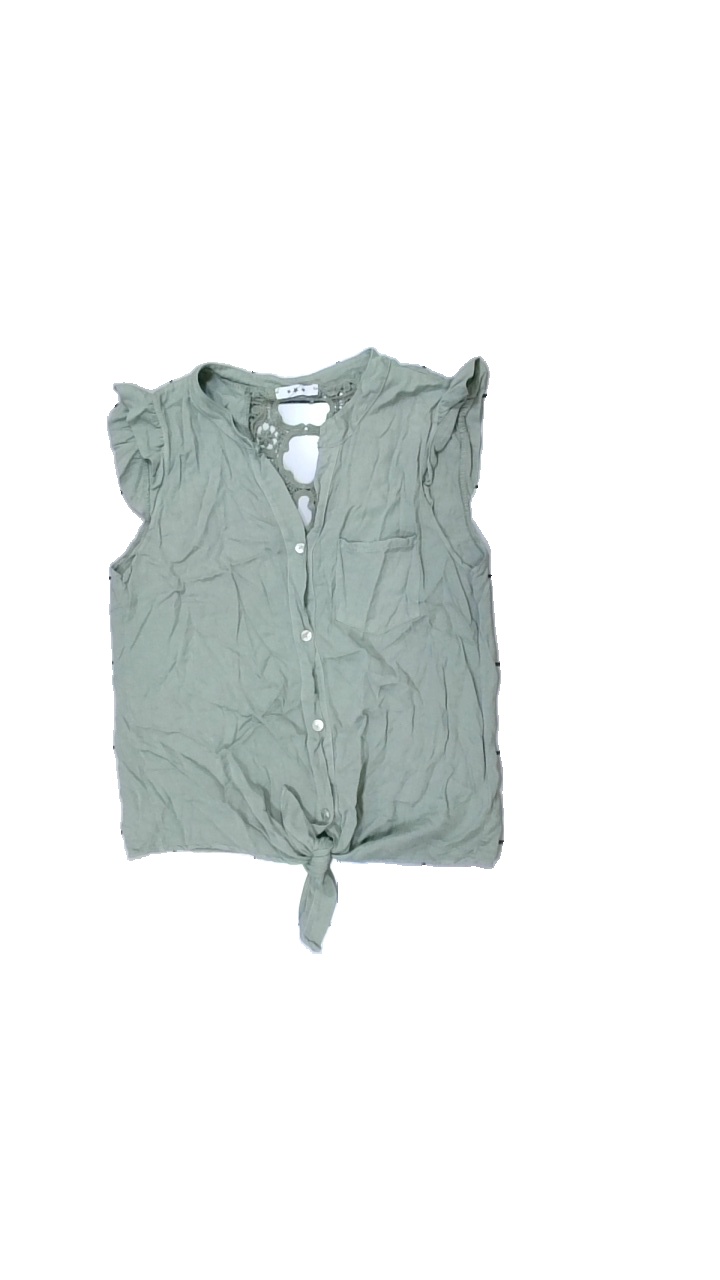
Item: Blouse (Ladies)
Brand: Missing
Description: grön blus utan ärmar med spets bak
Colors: Green
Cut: Regular
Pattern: Lace
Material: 100% viscose
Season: All
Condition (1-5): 5
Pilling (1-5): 5
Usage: Reuse
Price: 50-100